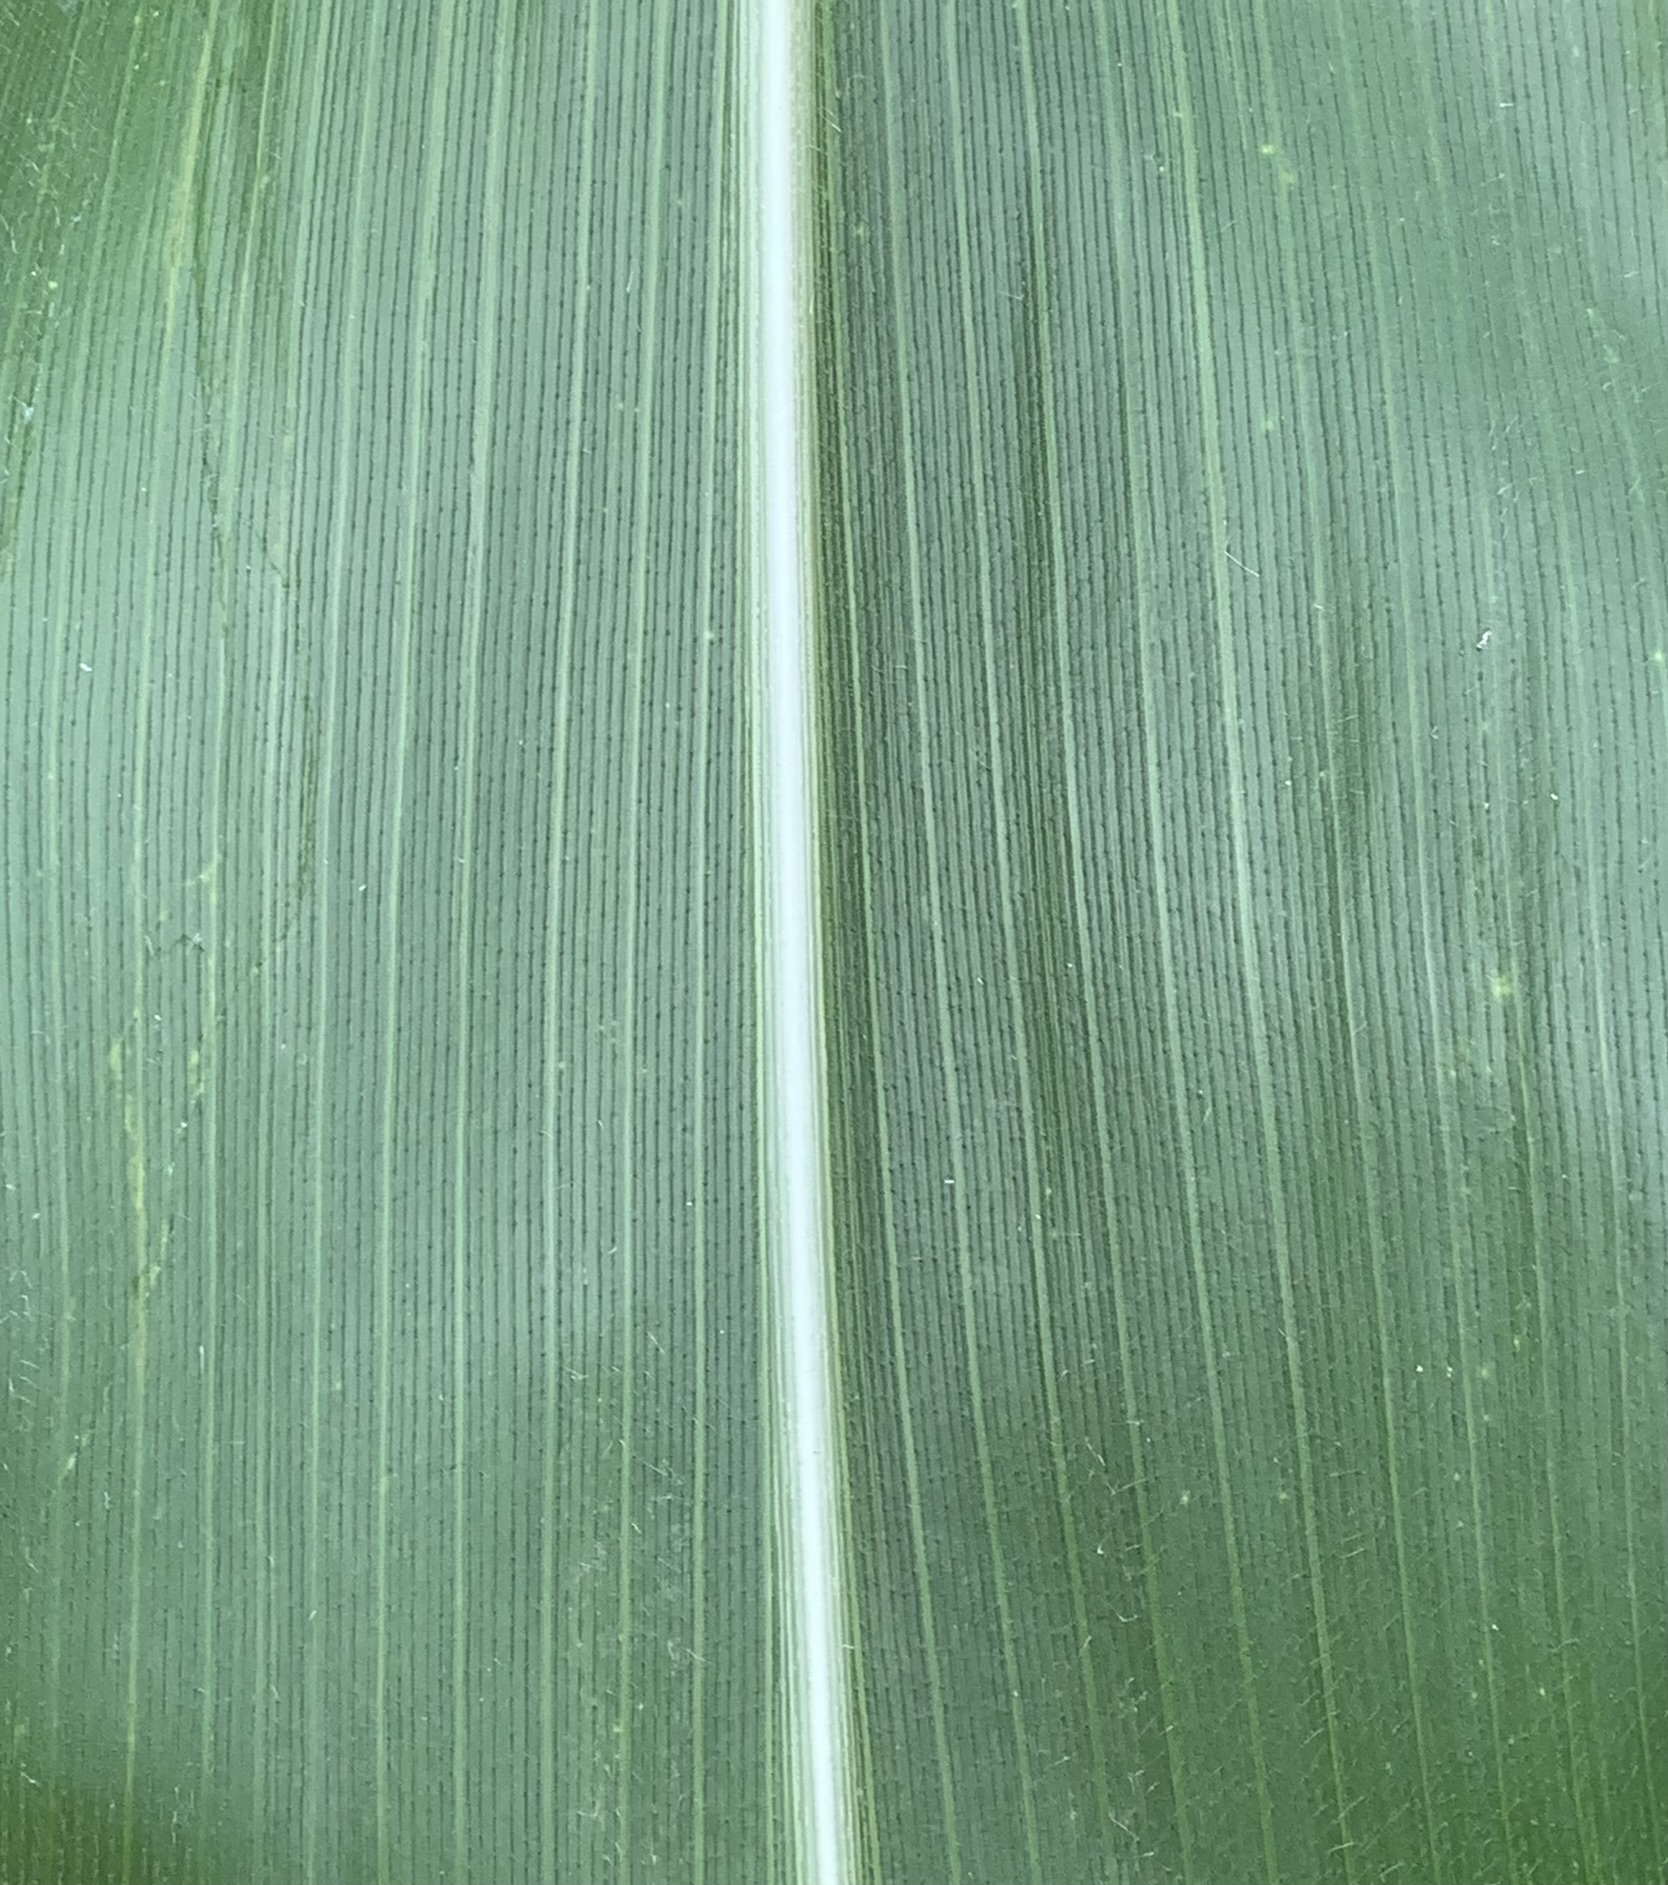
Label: Healthy